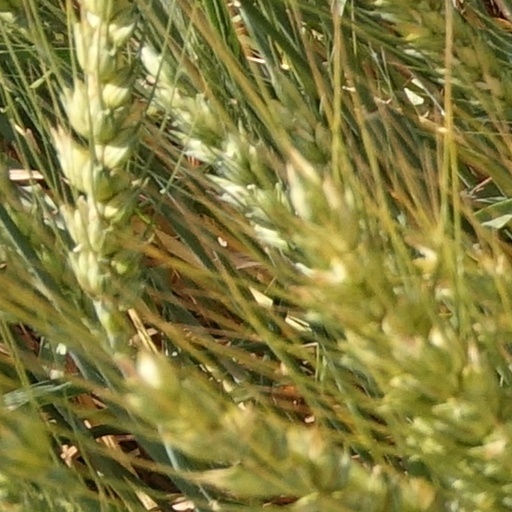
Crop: wheat